Eureka Valley (Inyo County)

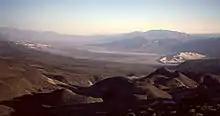

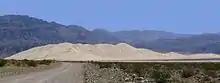
The Eureka Valley Sand Dunes, looking south.

The Eureka Valley Sand Dunes are located in the southern part of Eureka Valley. Although covering an area of only , the dunes rise approximately above the surrounding valley floor, making them one of the highest dune fields in North America. Eureka Valley is a basin and range structural valley oriented northwest–southeast and enclosed by the Last Chance Range to the east and the Saline Range to the west. The Eureka Dunes themselves are located in the southeasternmost tip of the valley and trend north–south, parallel to Last Chance Range. According to a USGS survey map, the surrounding mountain ranges contain rocks that date back to the Mississippian and Cambrian periods while the surficial deposits on the valley floor are made up mainly of alluvium dating to the Quaternary period. They are also classified as booming sand dunes, one of only about forty worldwide.